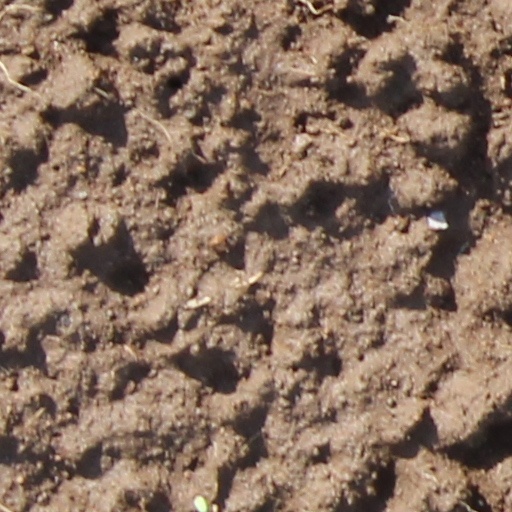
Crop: wheat